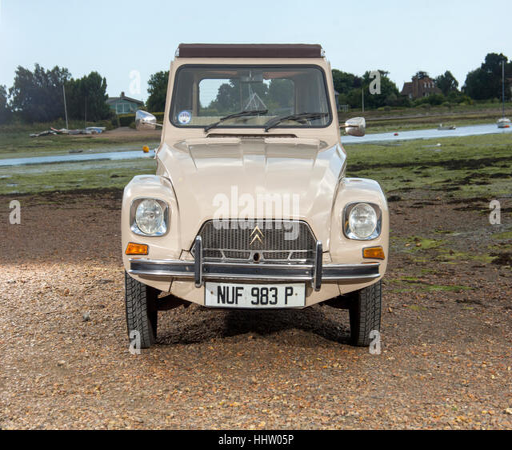
car , luxury version of automobile model